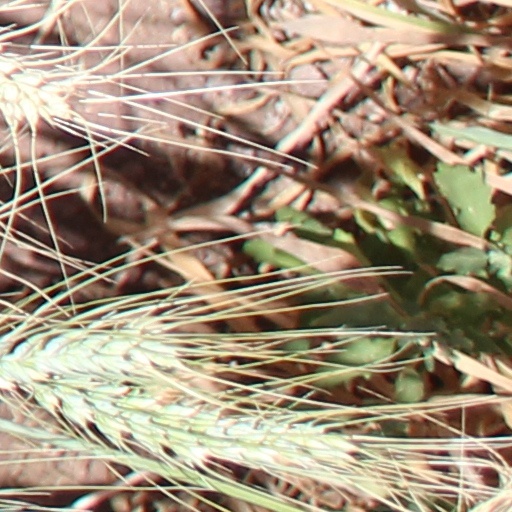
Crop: wheat